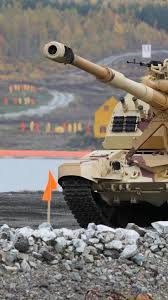
Label: 2S19_MSTA